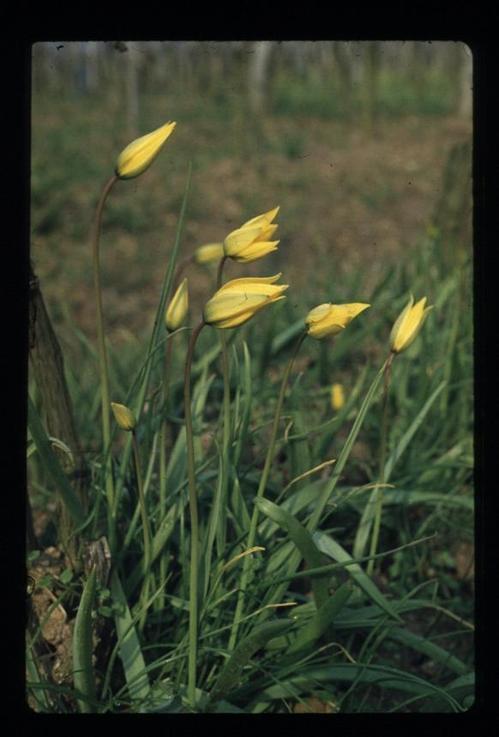
Flower: Tulip